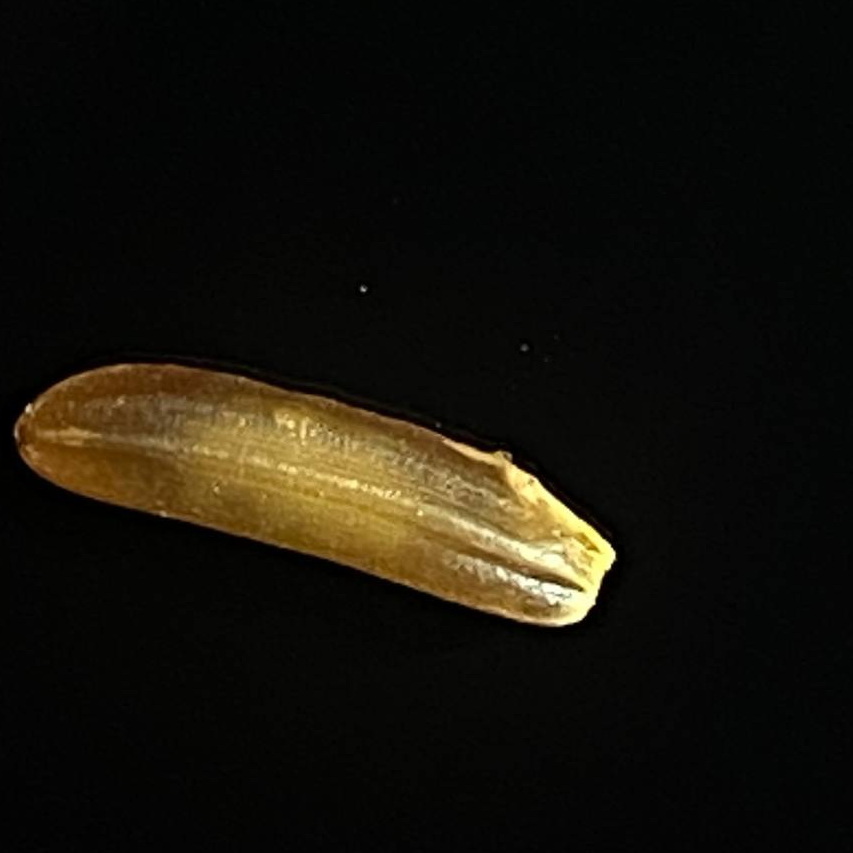
Rice variety: Red_Cargo